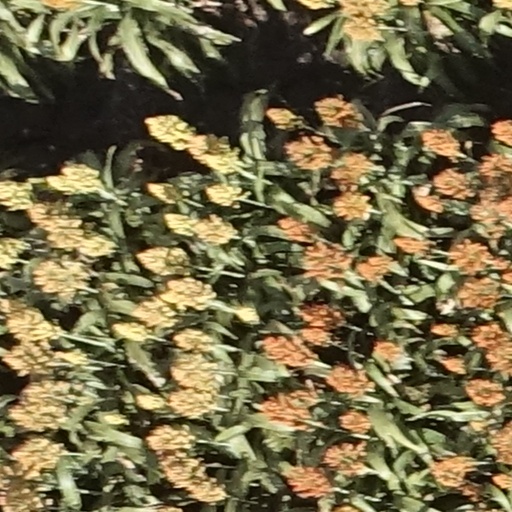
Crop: sorghum